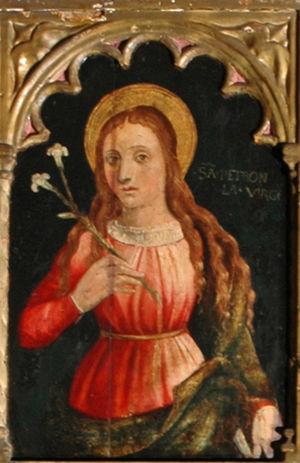
Pétronille ou Petronelle ou Aurelia Petronilla est un personnage vénéré comme vierge et martyre par la plupart des églises chrétiennes. Selon une construction littéraire et hagiographique tardive forgée à partir du VIᵉ siècle, elle aurait été convertie par l'apôtre Pierre à Rome. Selon la Passio sanctorum Nerei et Achillei, elle serait un membre de la famille flavienne, descendante de Titus Flavius Petro. Elle aurait été enterrée dans la catacombe de Domitilla, située via Adreatina. Les saints Nérée et Achillée ont été enterrés à ses côtés par la suite.